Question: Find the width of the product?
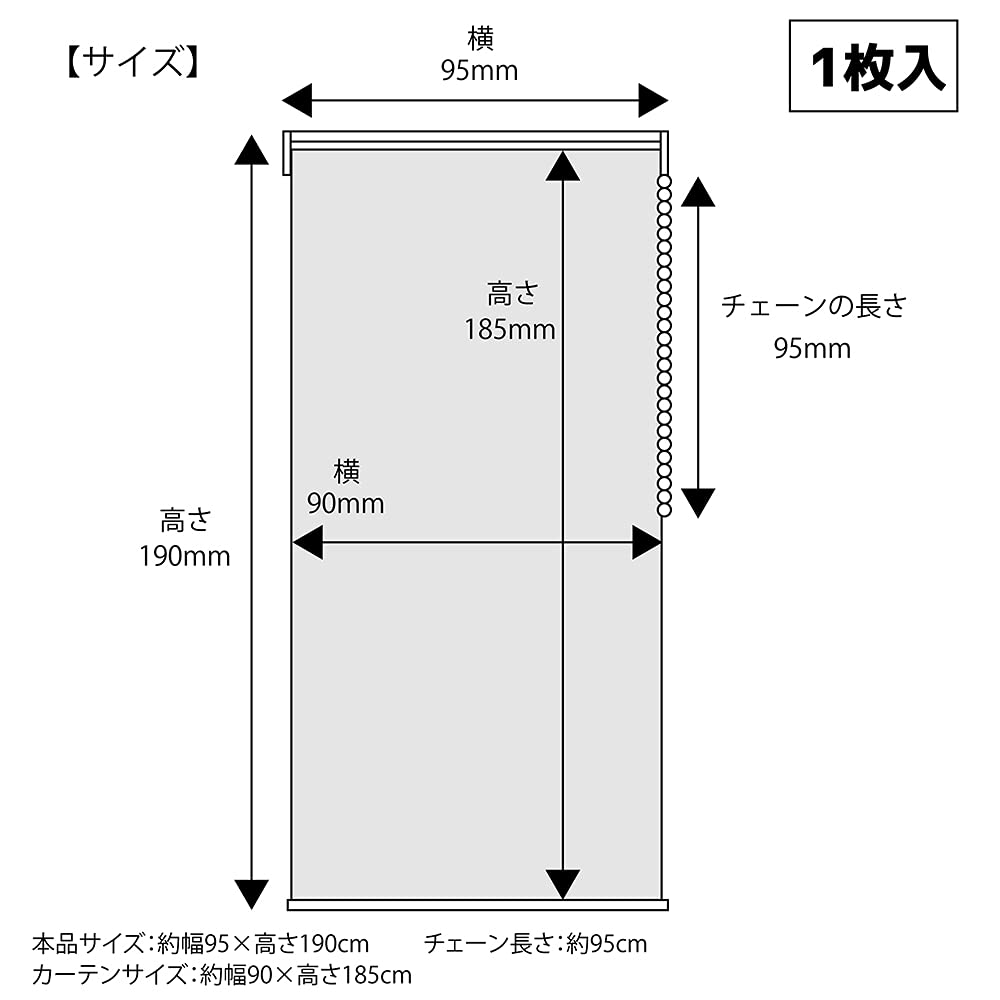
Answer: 95.0 millimetre